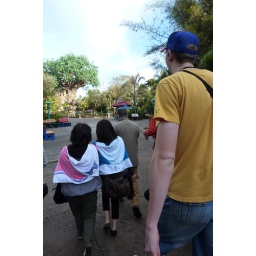
Disney for every shape and size. The two girls are under 5', the boy behind them is 7'4"